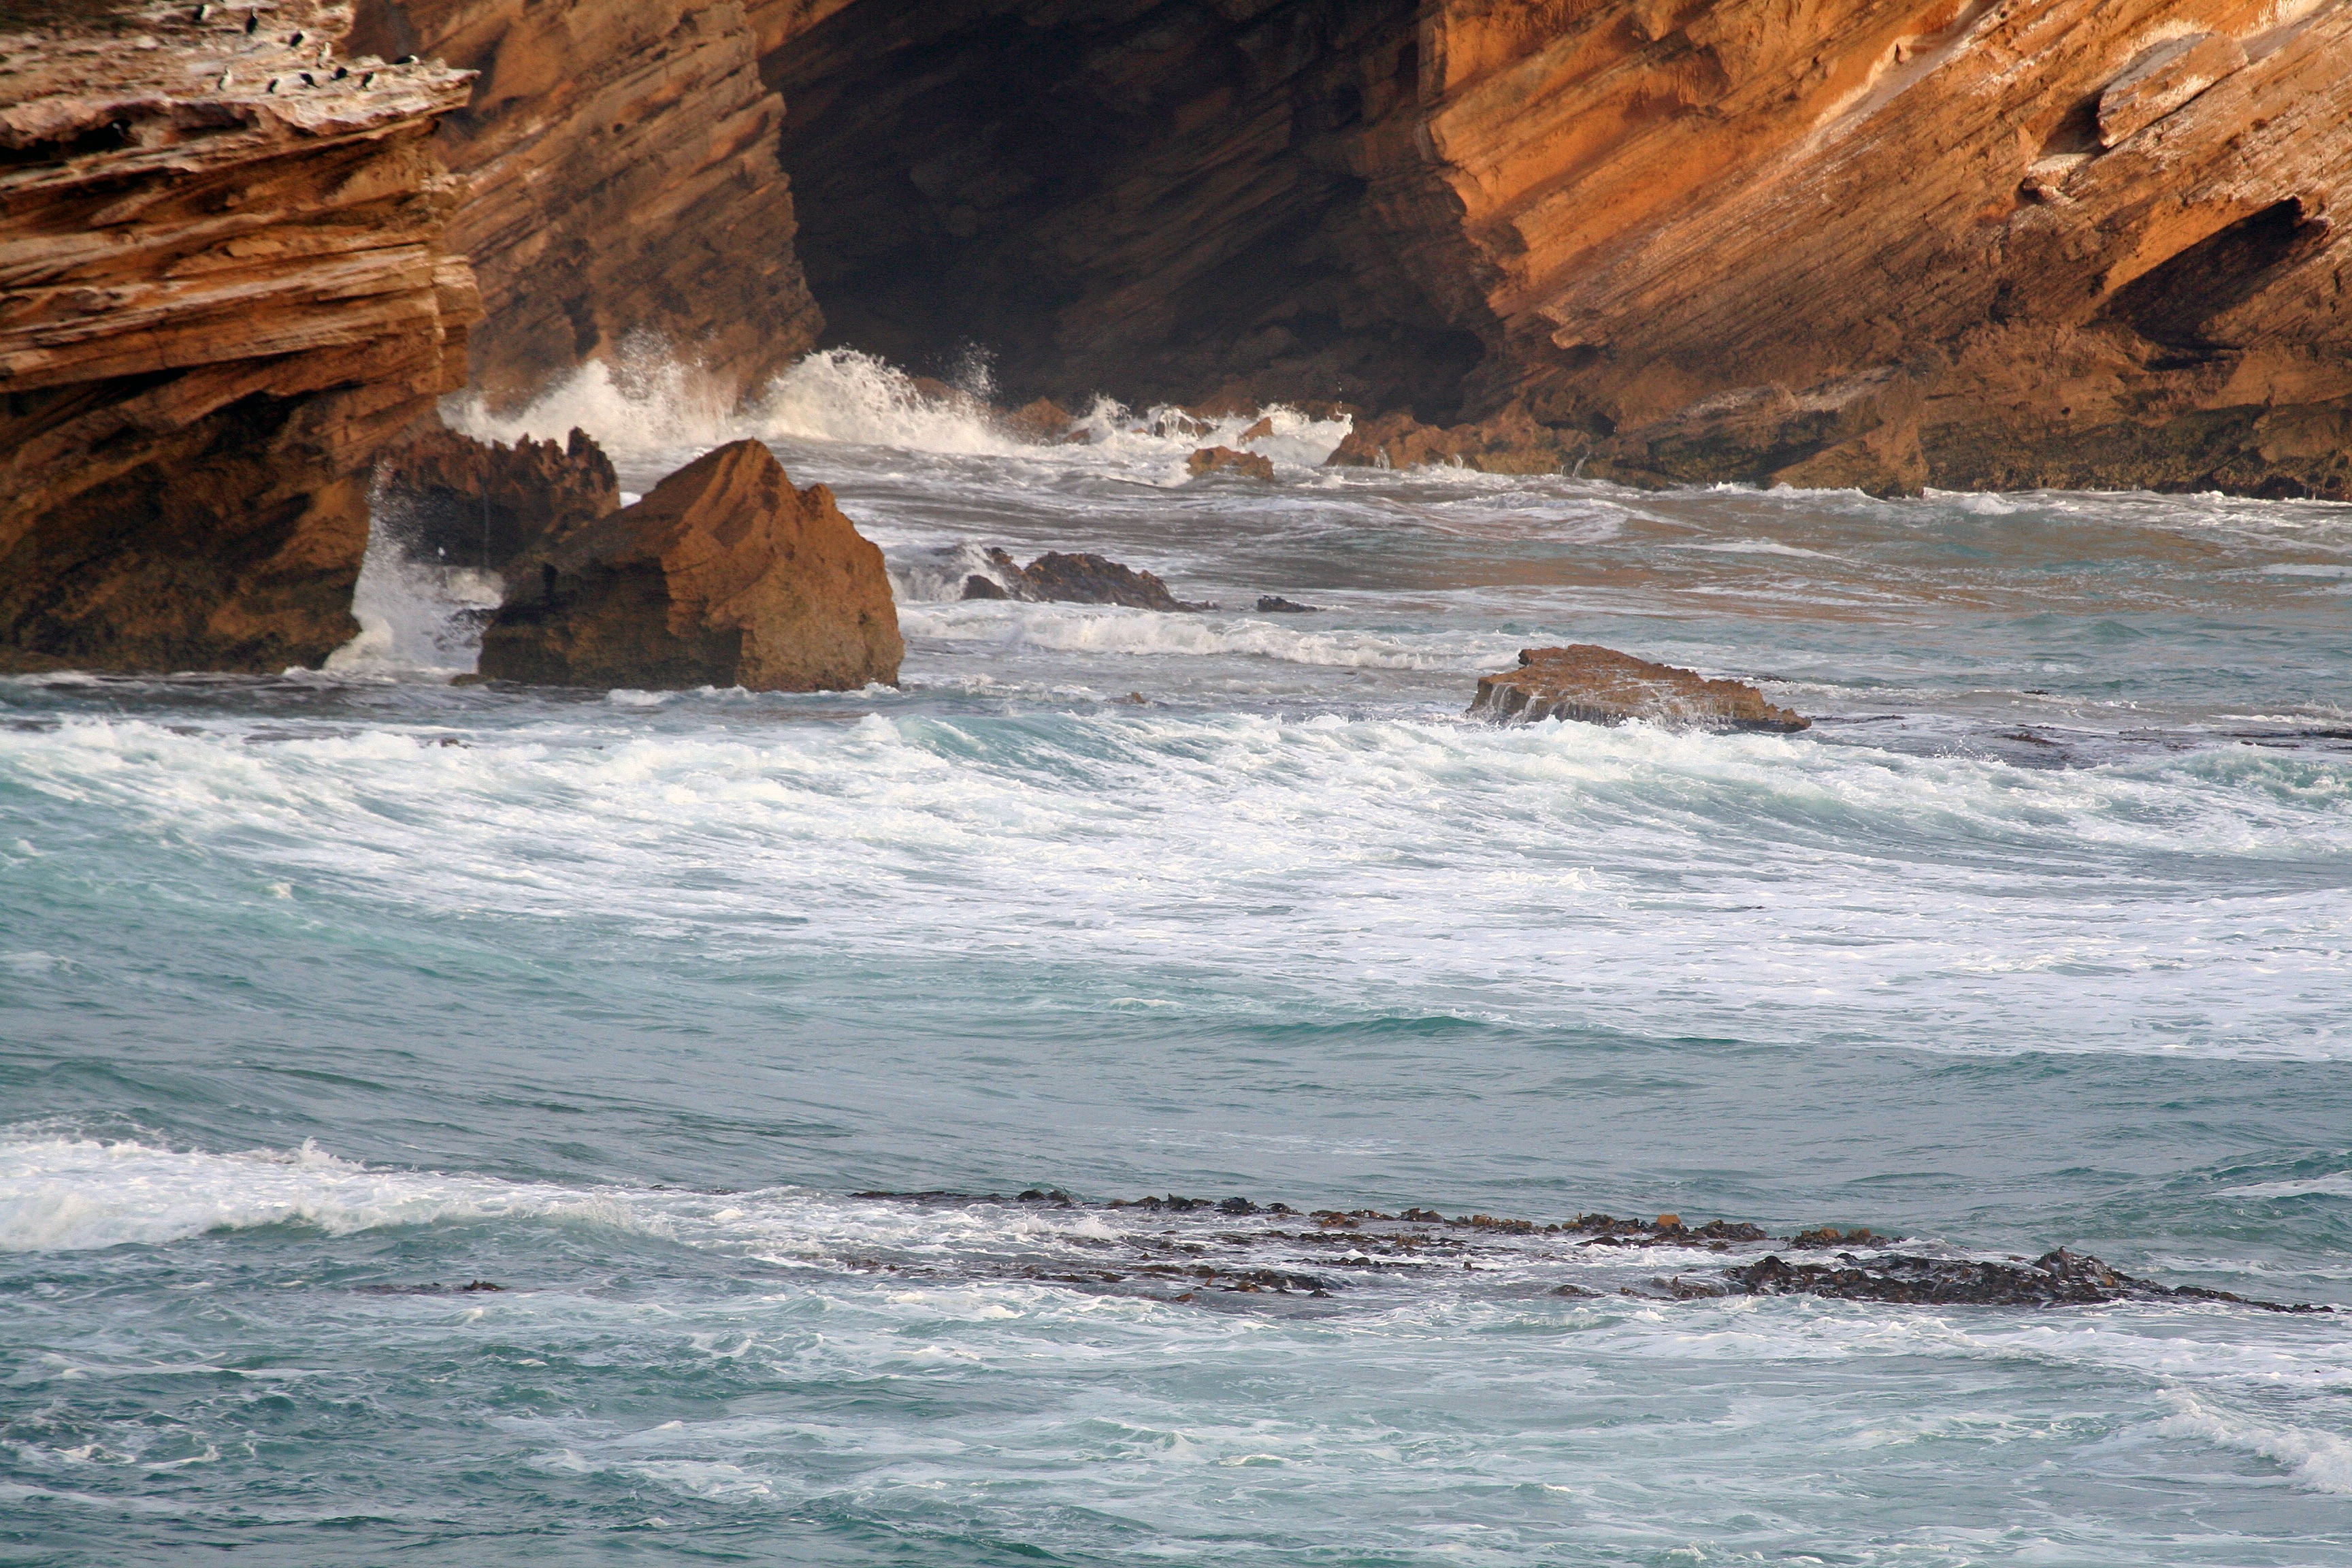
sea, coast, rock, ocean, shore, wave, cliff, bay, rapid, terrain, cape, landform, geographical feature, wind wave